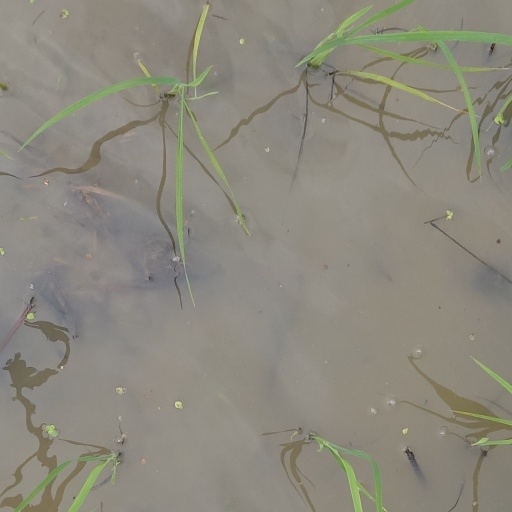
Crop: rice